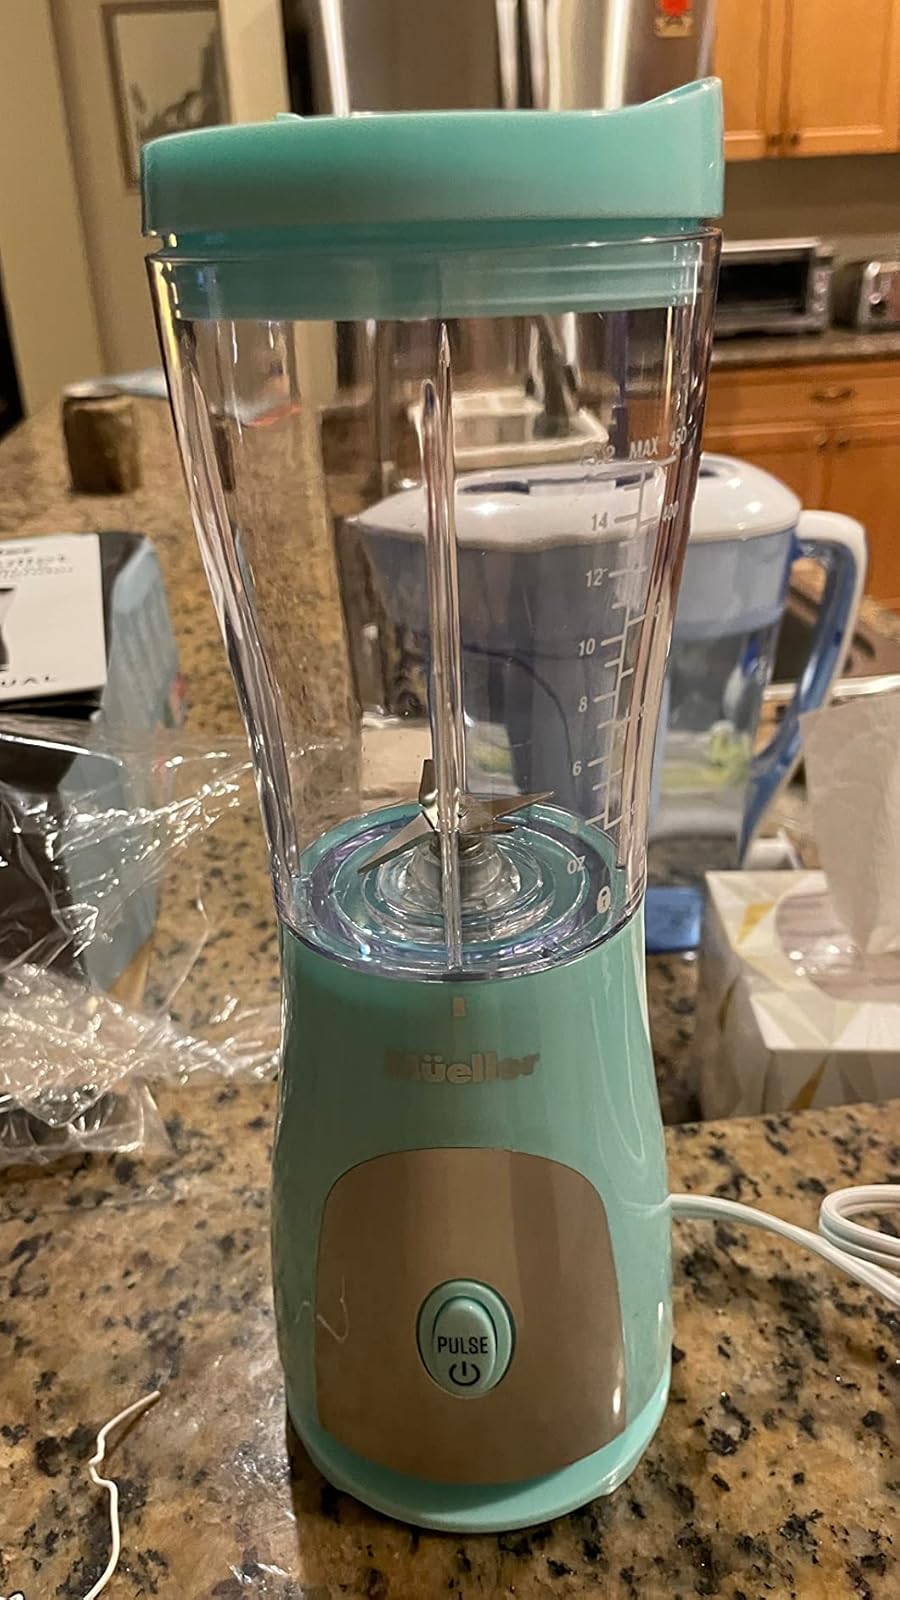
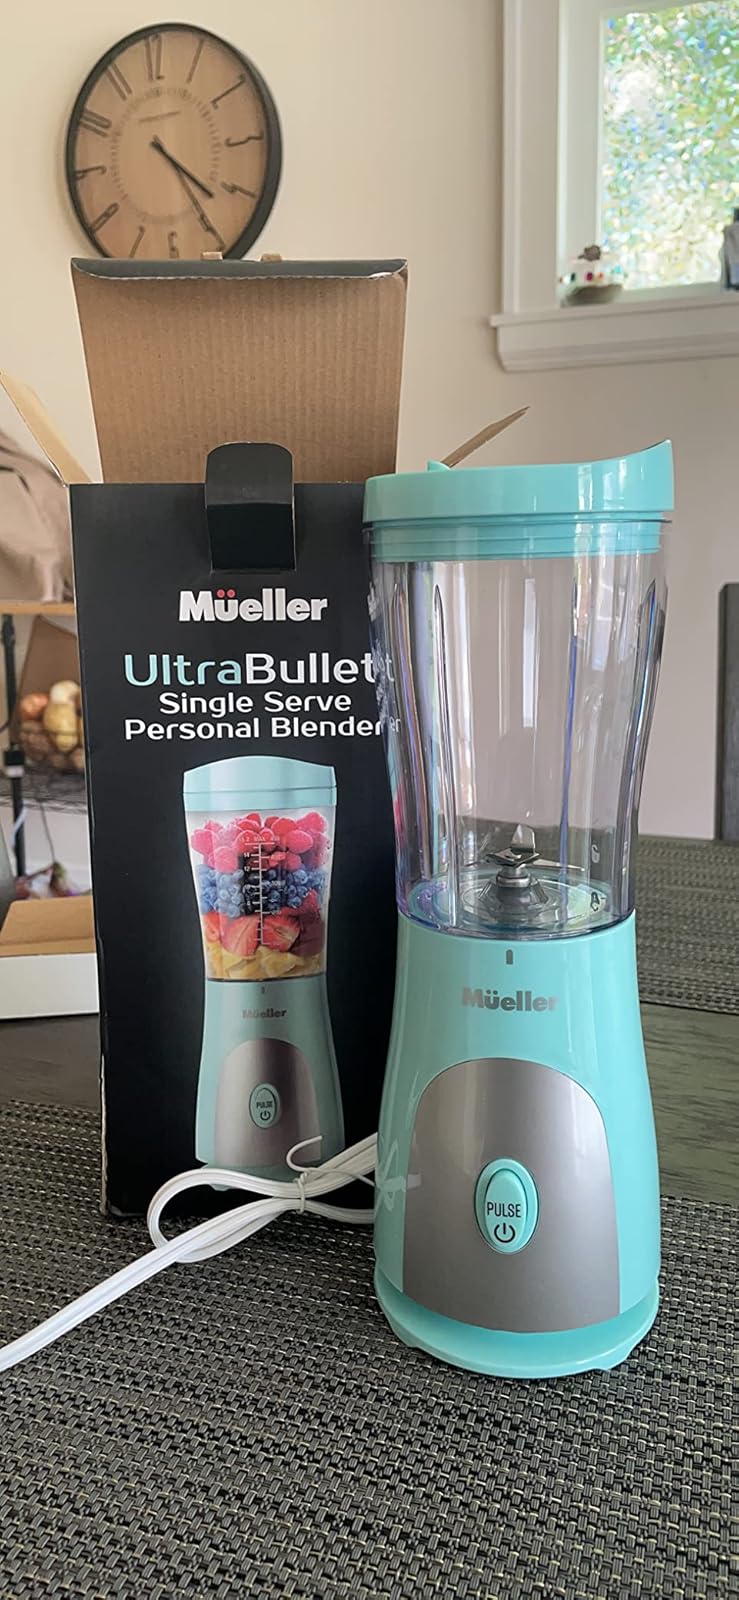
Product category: items_blender
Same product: yes